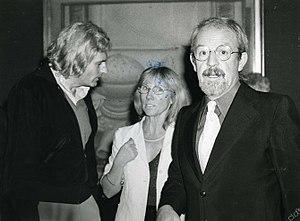
Peter Klasen, Jacqueline Storme et Pierre Olivier
Pierre Olivier est un peintre français.